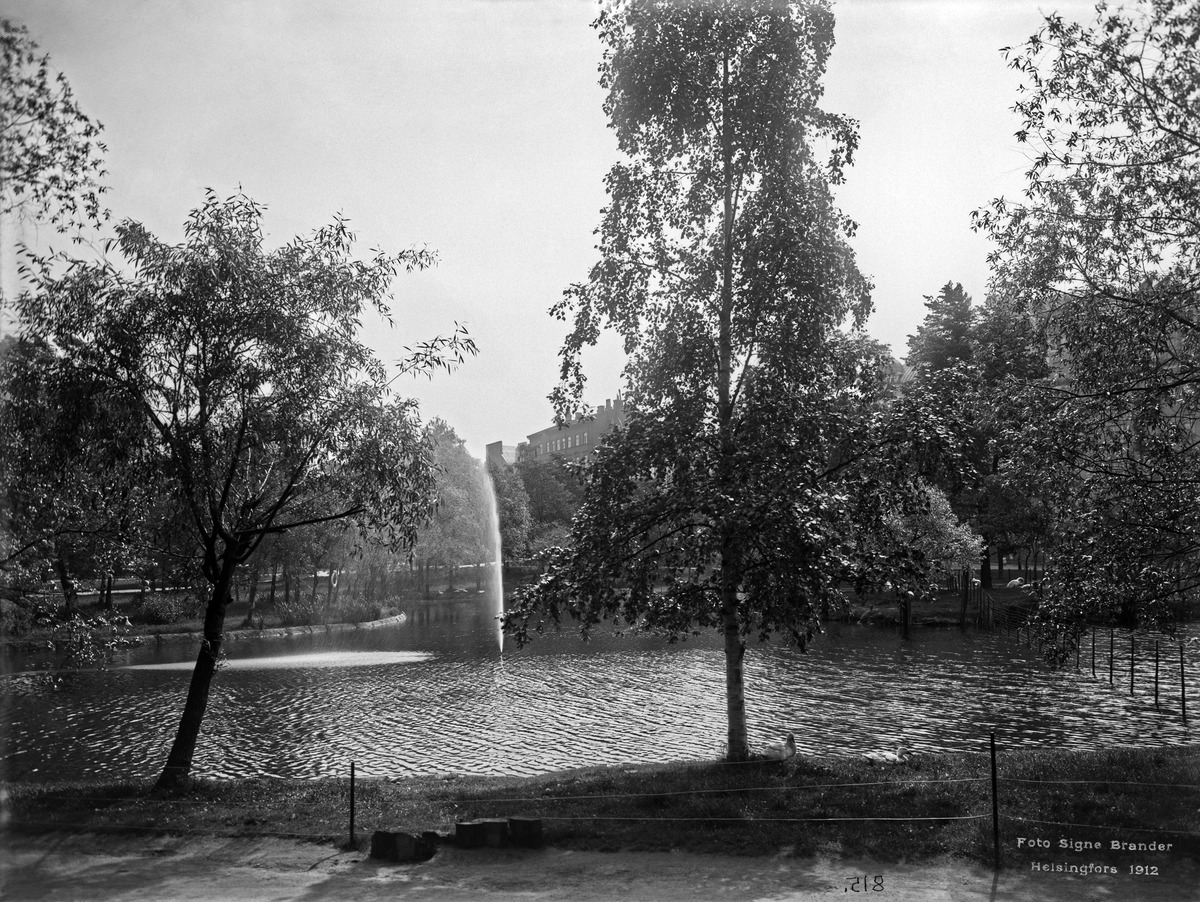
Kaisaniemen joutsenlampi
sisällön kuvaus: Kaisaniemen joutsenlampi. mustavalkoinen
Kuvaaja: Brander, Signe, valokuvaaja
Ajankohta: kuvausaika 1912
Paikka: Suomi, Uusimaa, Helsinki, Kluuvi Helsinki, Kaisaniemi
Aiheet: puistot, lammet, suihkukaivot